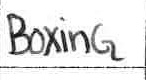
Label: boxing